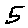
Label: 5